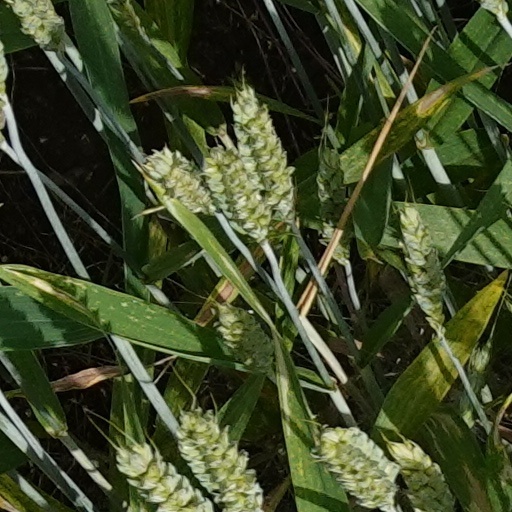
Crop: wheat